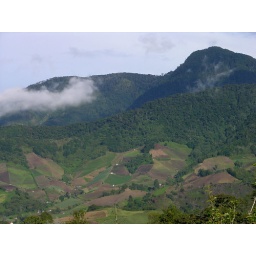
Hills covered with cloud forest near Cerro Punta, Panama